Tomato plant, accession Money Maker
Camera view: horizontal (90 deg, fisheye); turntable rotation: 90 degrees
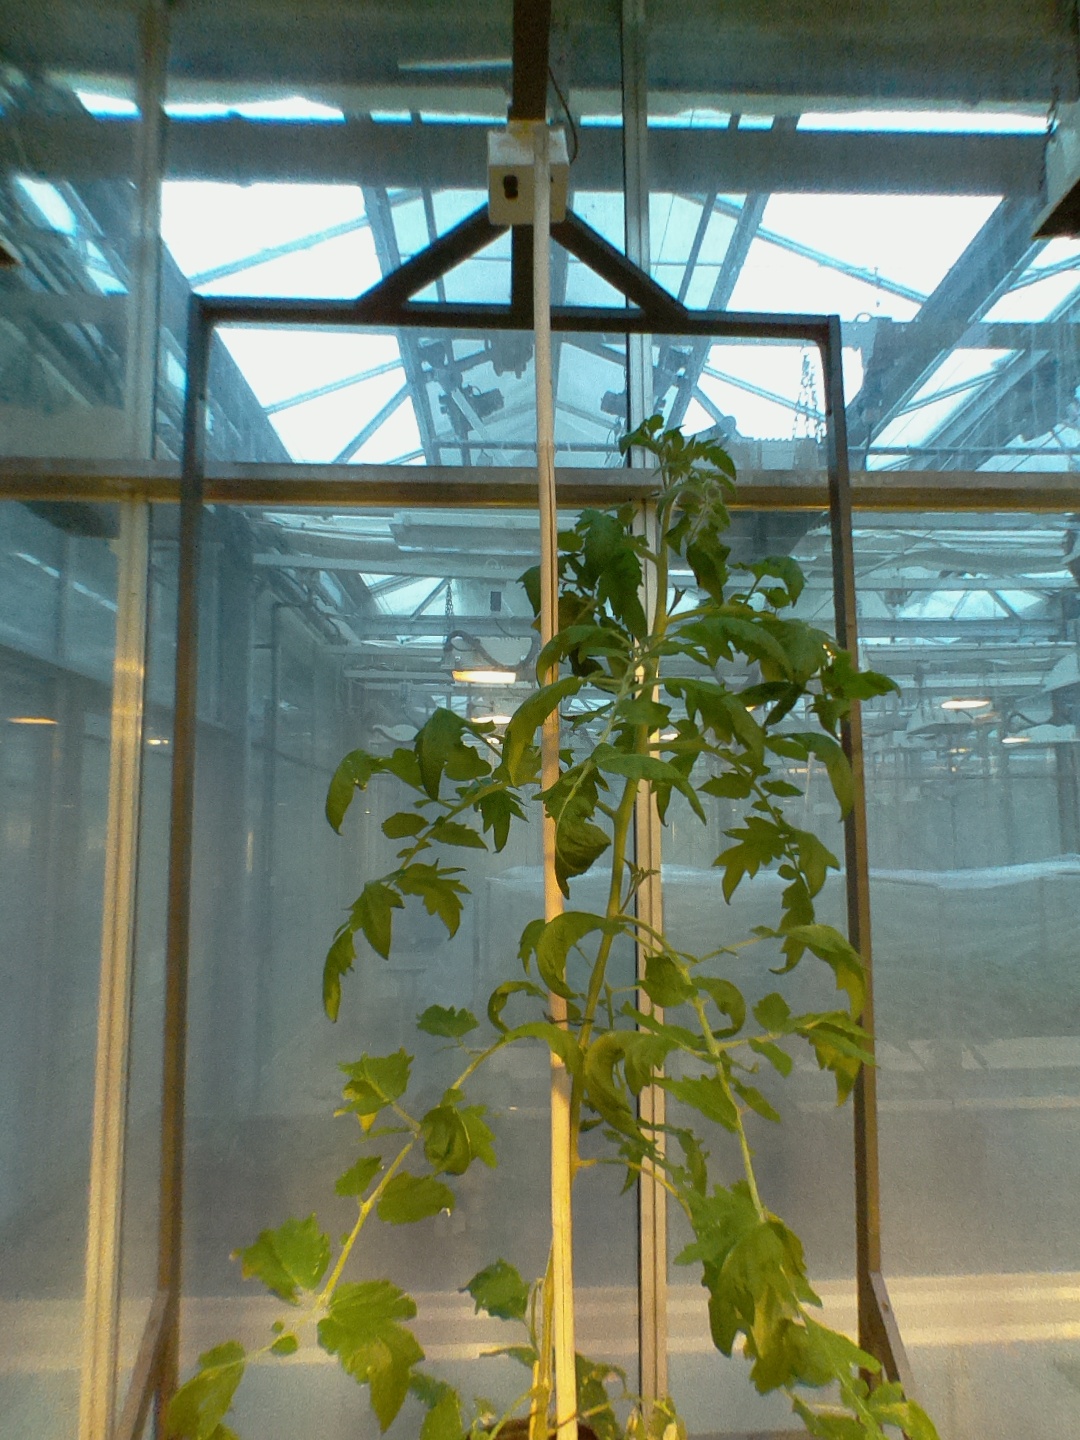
BBCH growth stage 60: First flowers open